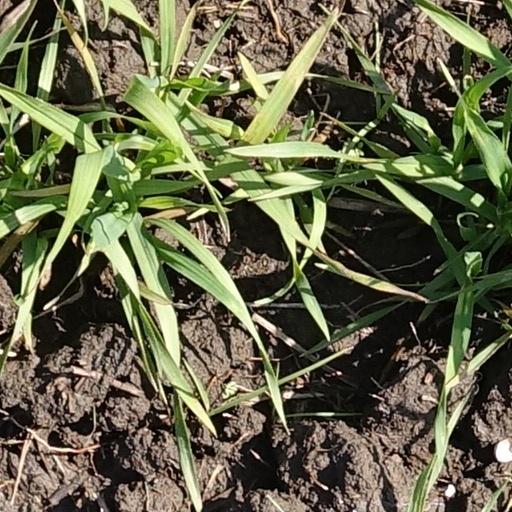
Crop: wheat